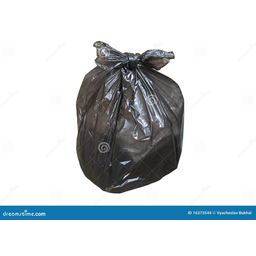
Label: plastic